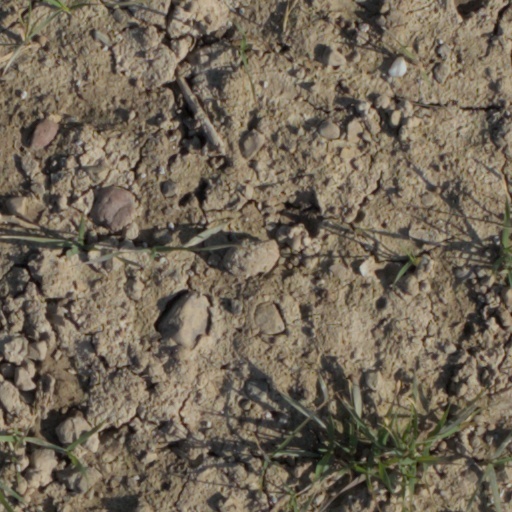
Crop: wheat